William Oakley (Medal of Honor)

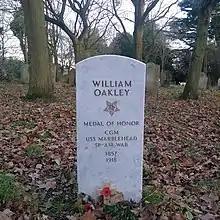
William Oakley's headstone erected in 2018

William Oakley (31 August 1857 – 22 November 1918) was a gunner's mate second class serving in the United States Navy during the Spanish–American War who received the Medal of Honor for bravery.